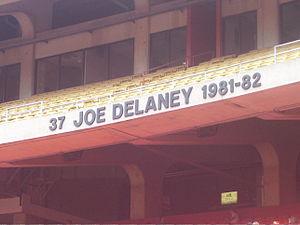
Le Arrowhead Stadium est un stade de football américain et de soccer situé dans le Truman Sports Complex, près du Kauffman Stadium, dans la ville de Kansas City au Missouri.